Lunt-Fontanne Theatre

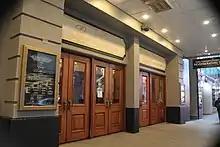
Theater entrance on 46th Street

The auditorium was designed in a fan shape; according to contemporary publications, that shape allowed both optimal acoustics and sightlines. The fan shape also allowed the audience to be closer to the performers than in other theaters, creating a more intimate house. The auditorium had an orchestra level, two balconies, boxes, and a stage behind the proscenium arch. There were 1,416 seats in total; the orchestra alone had 15 rows of seats. The seats could be individually cooled by ice or heated by hot air from vents underneath. At the rear of the second balcony level, three holes could provide spotlight illumination. There were twelve boxes, arranged in two tiers on both sides of the auditorium. The boxes were at the front of the theater and stepped down toward the proscenium; they were separated by Corinthian columns. Rose-colored curtains were also hung above the upper tier of boxes.